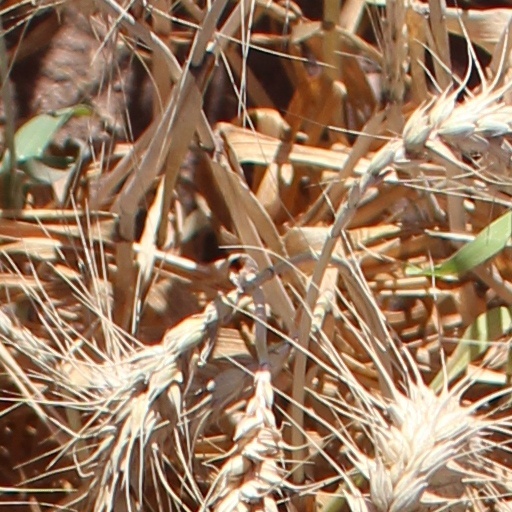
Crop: wheat